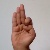
The image shows a hand gesture representing the letter 'F' in Indian Sign Language.